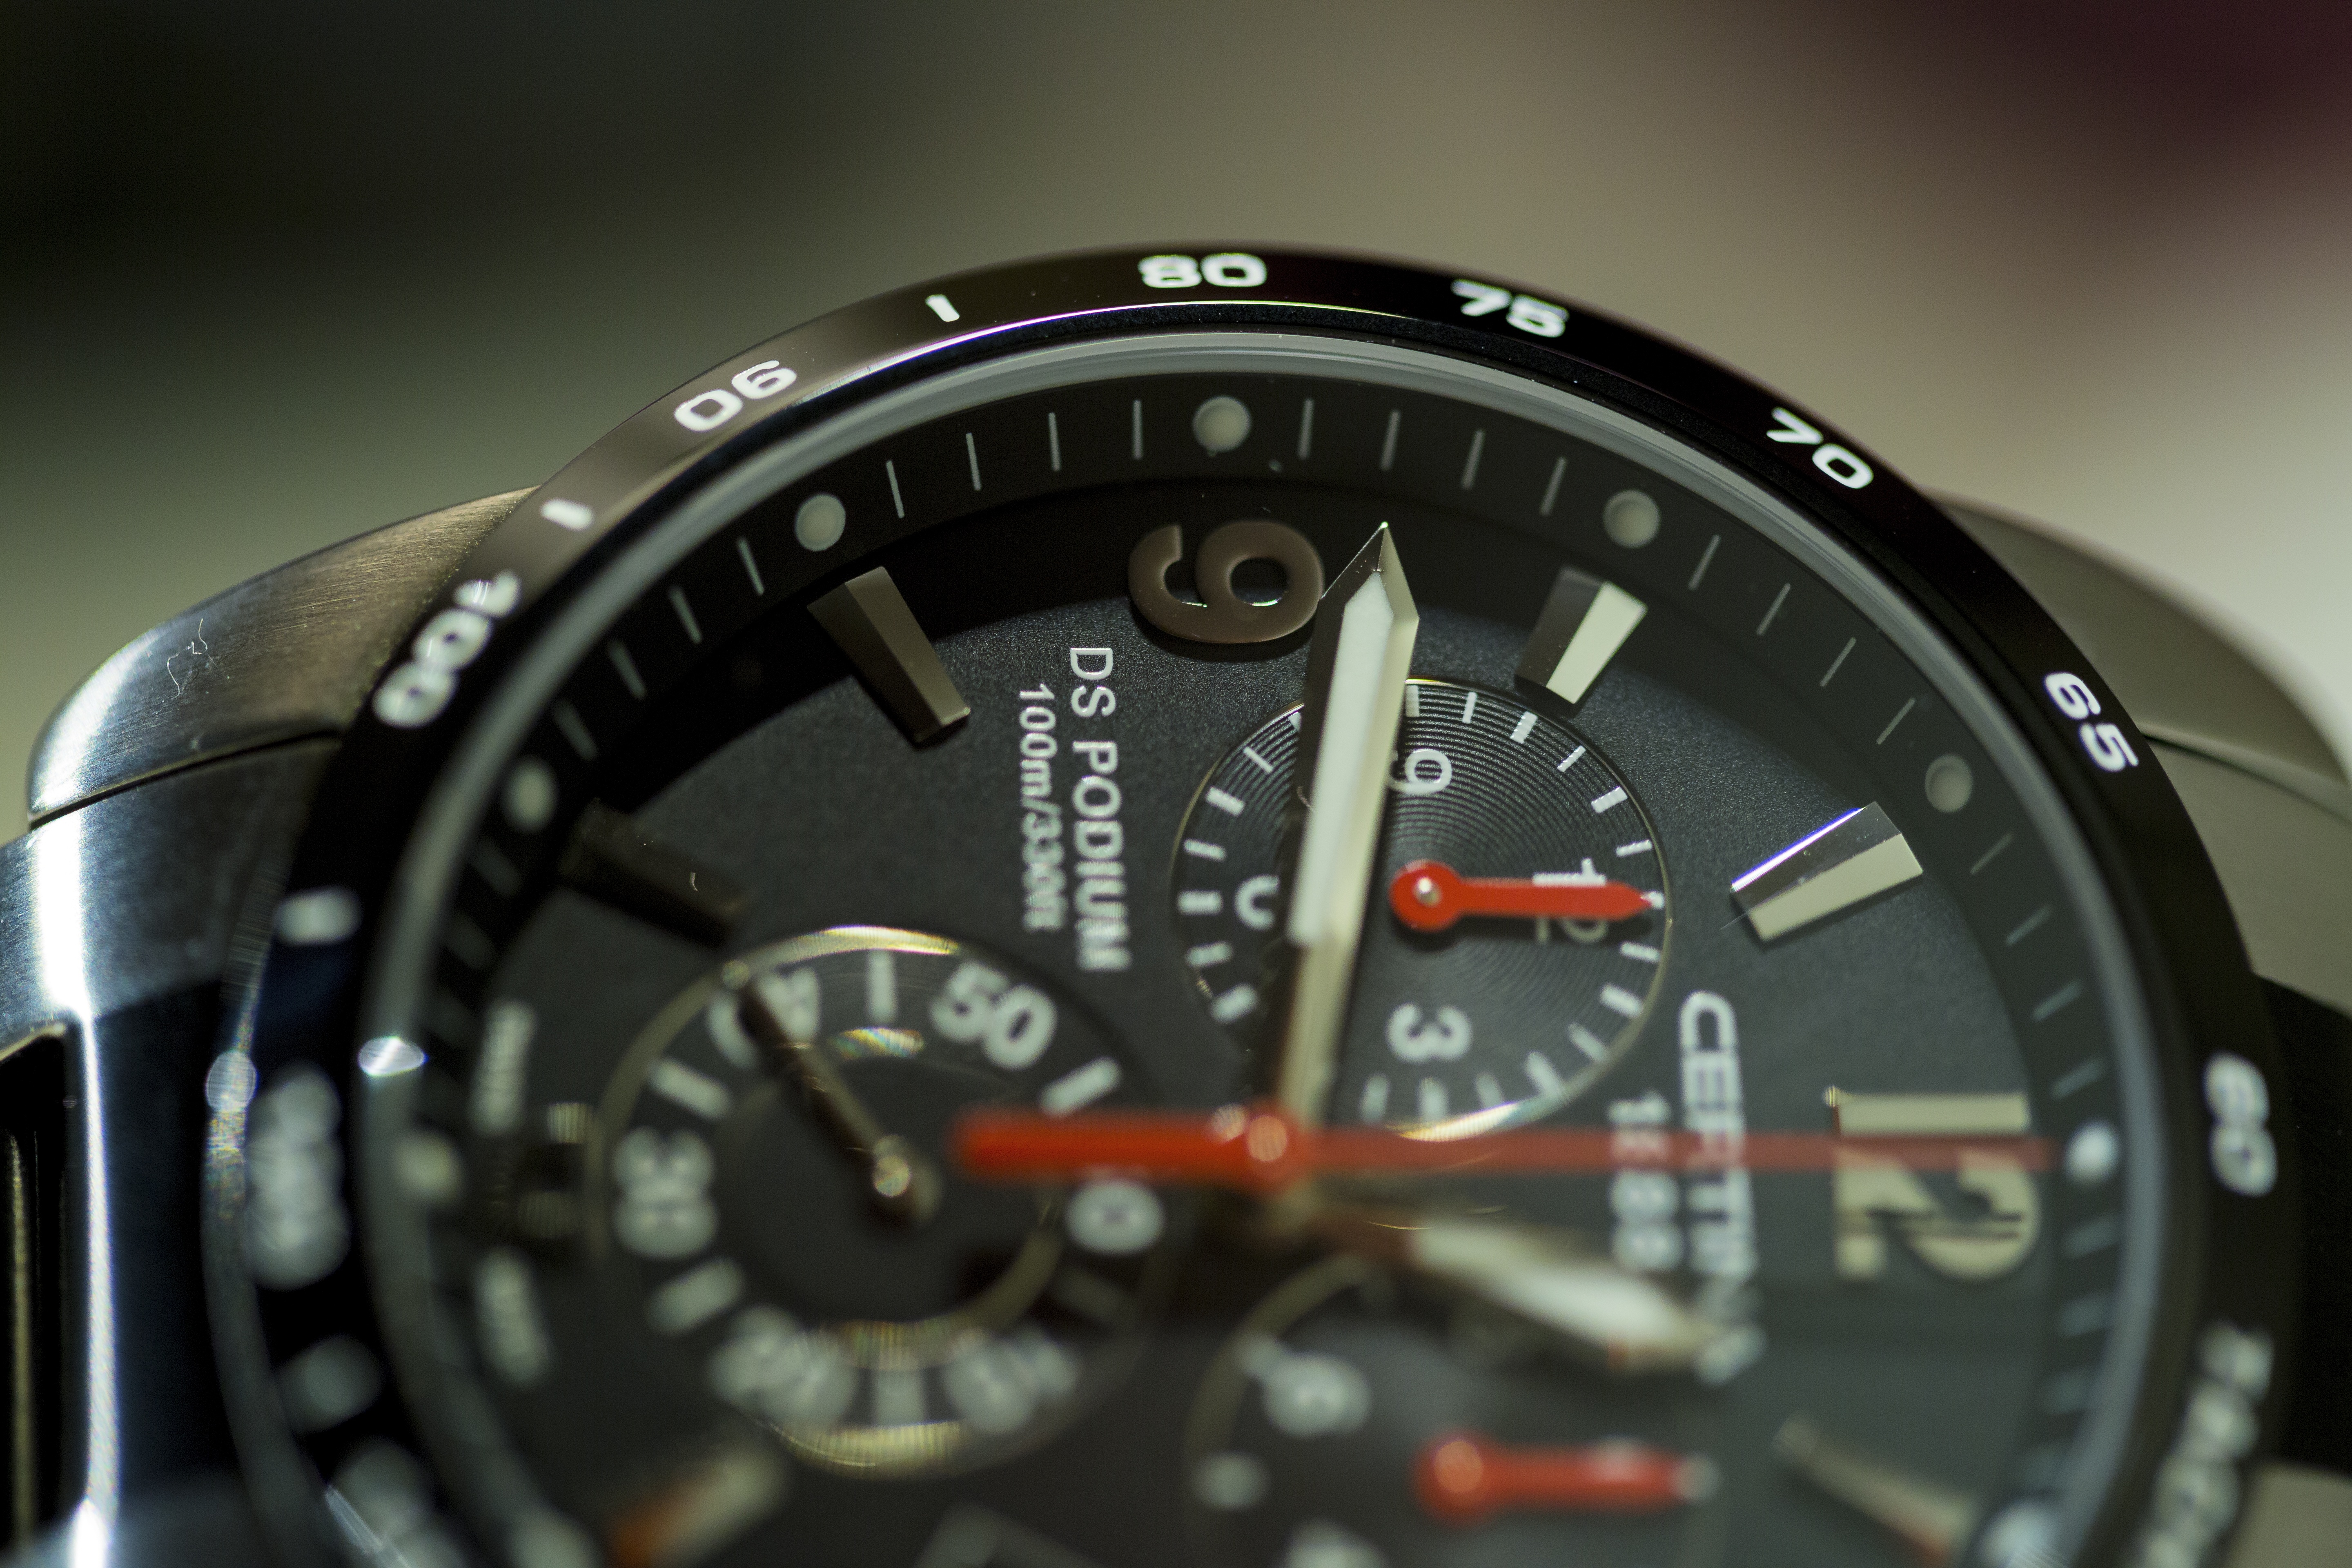
watch, work, hand, man, white, vintage, retro, clock, time, hour, alarm, sign, symbol, office, business, black, speed, timepiece, minute, clock face, brand, face, design, wristwatch, mechanical, wrist, stopwatch, businessman, countdown, success, management, second, time clock, time management, deadline